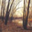
Label: forest